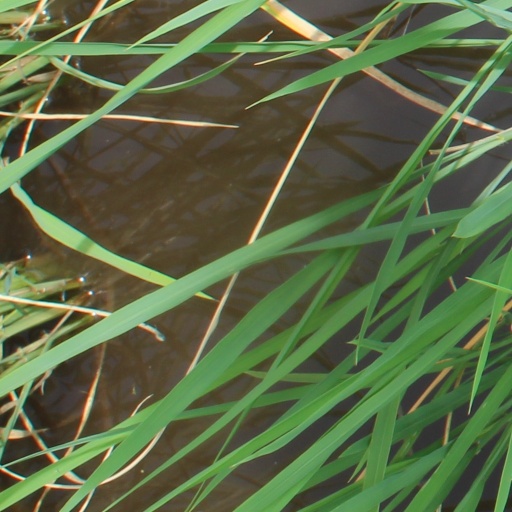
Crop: rice